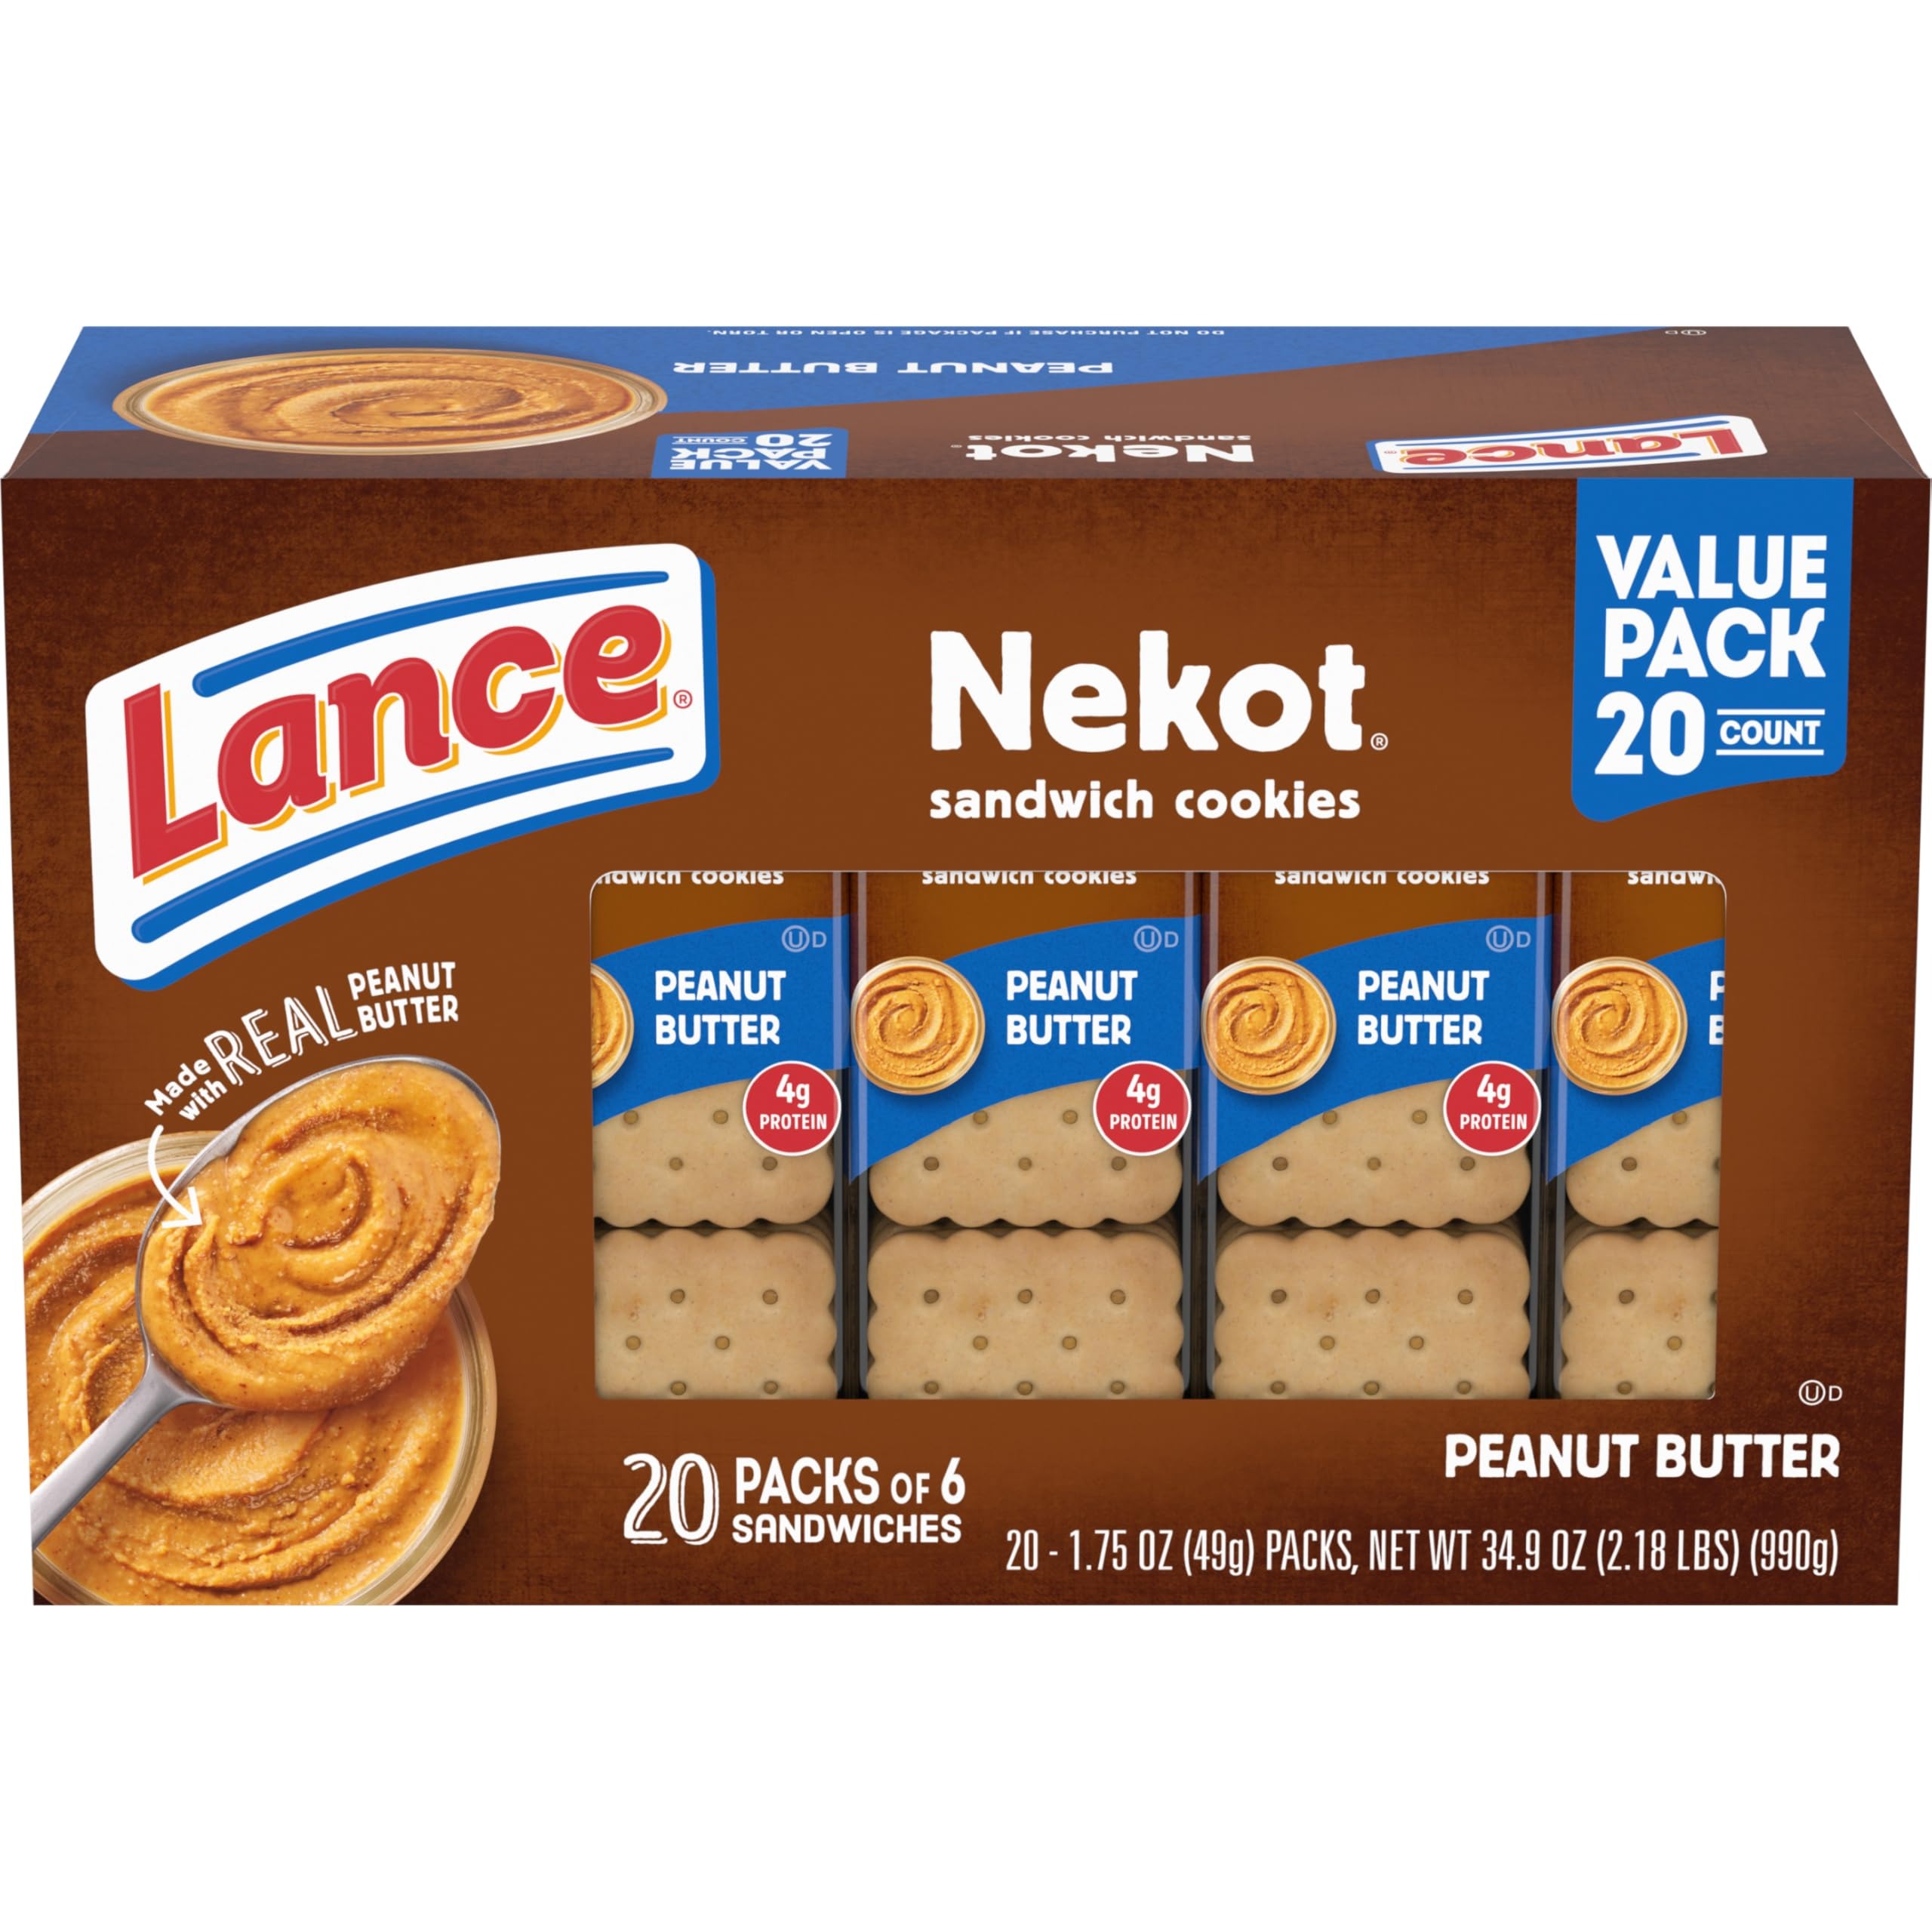
Item Name: Lance Sandwich Cookies, Nekot Peanut Butter, 20 Individually Wrapped Packs, 6 Sandwiches Each
Bullet Point 1: PEANUT BUTTER COOKIES: Mildly sweet cookie crackers with real peanut butter filling
Bullet Point 2: REAL PEANUT BUTTER: Made with real peanut butter we make ourselves
Bullet Point 3: SWEET TREAT: 4g of protein per serving, no high-fructose corn syrup
Bullet Point 4: ON-THE-GO SNACK: Try these cookie packs for lunch treats or afternoon, on-the-go snacks
Bullet Point 5: 20 CRACKER PACKS: Value pack includes 20 single-serve cracker packs in each box, 6 sandwich crackers per pack
Value: 20.0
Unit: Count

Price: 7.64